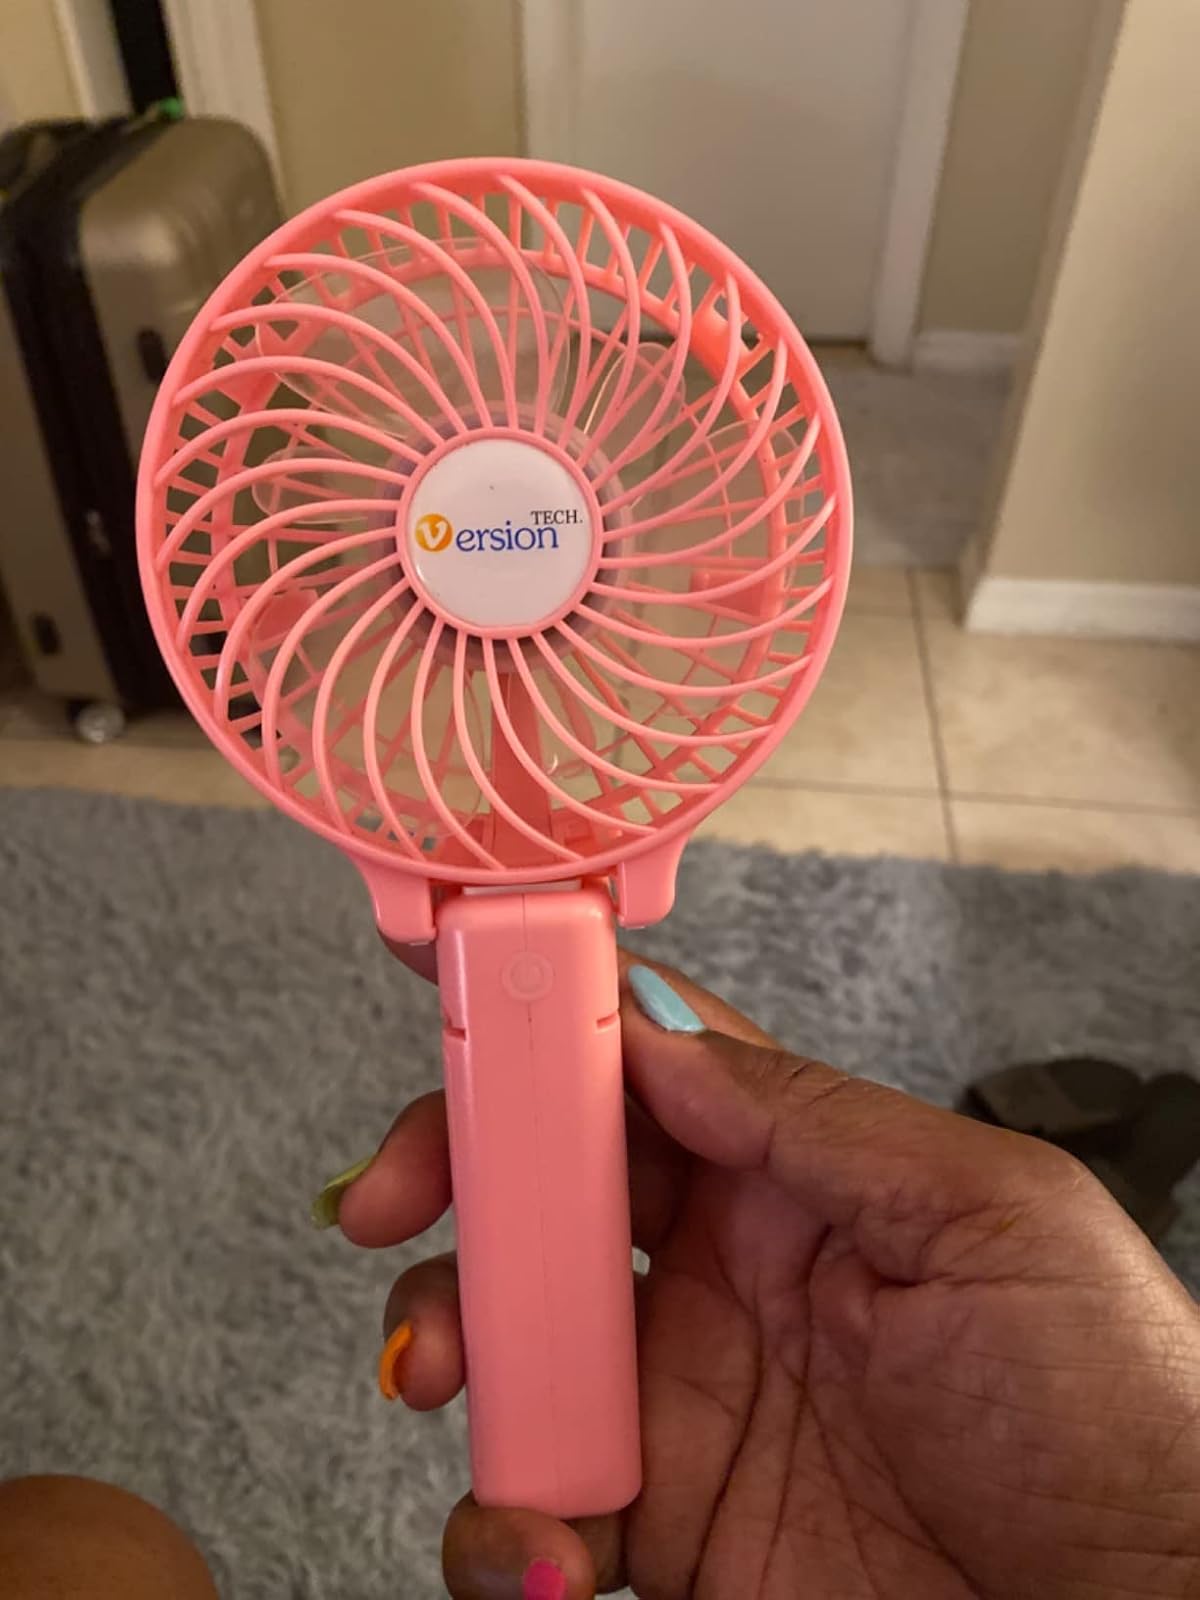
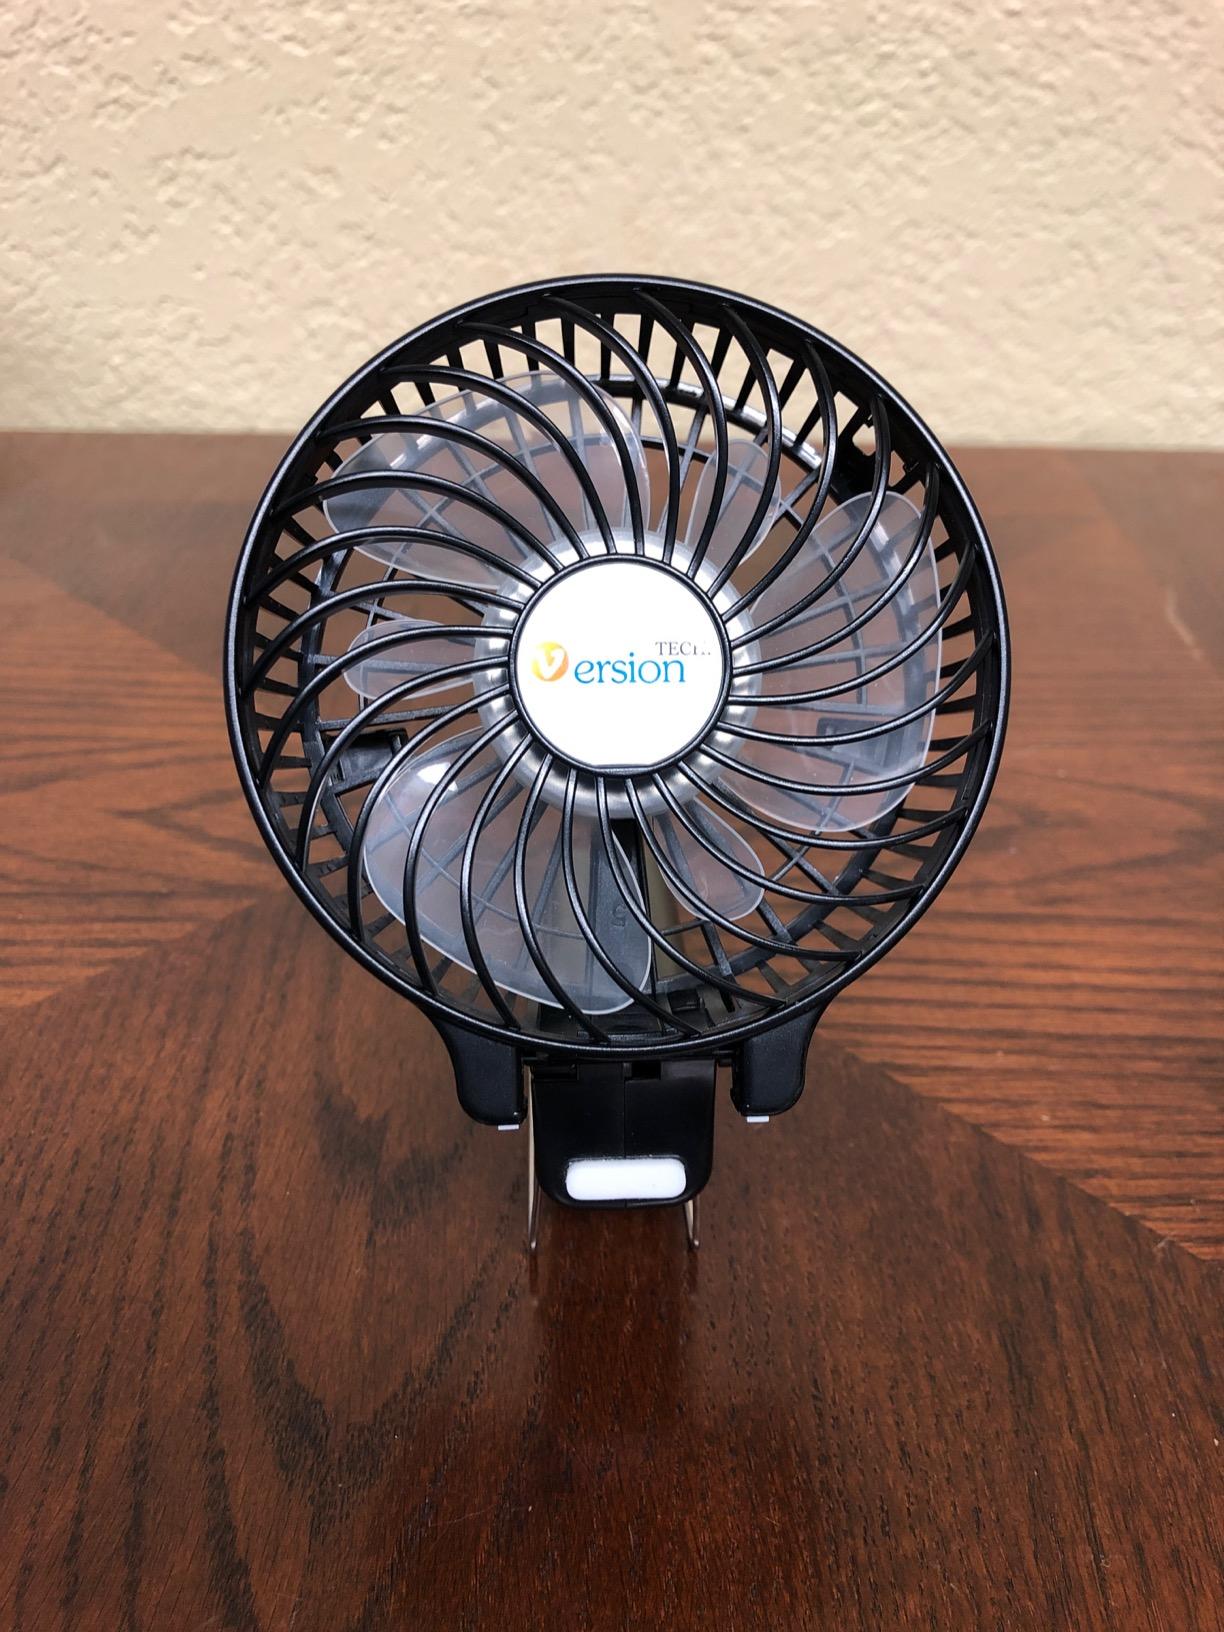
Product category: fan
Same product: no